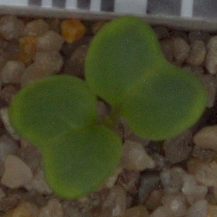
Label: charlock